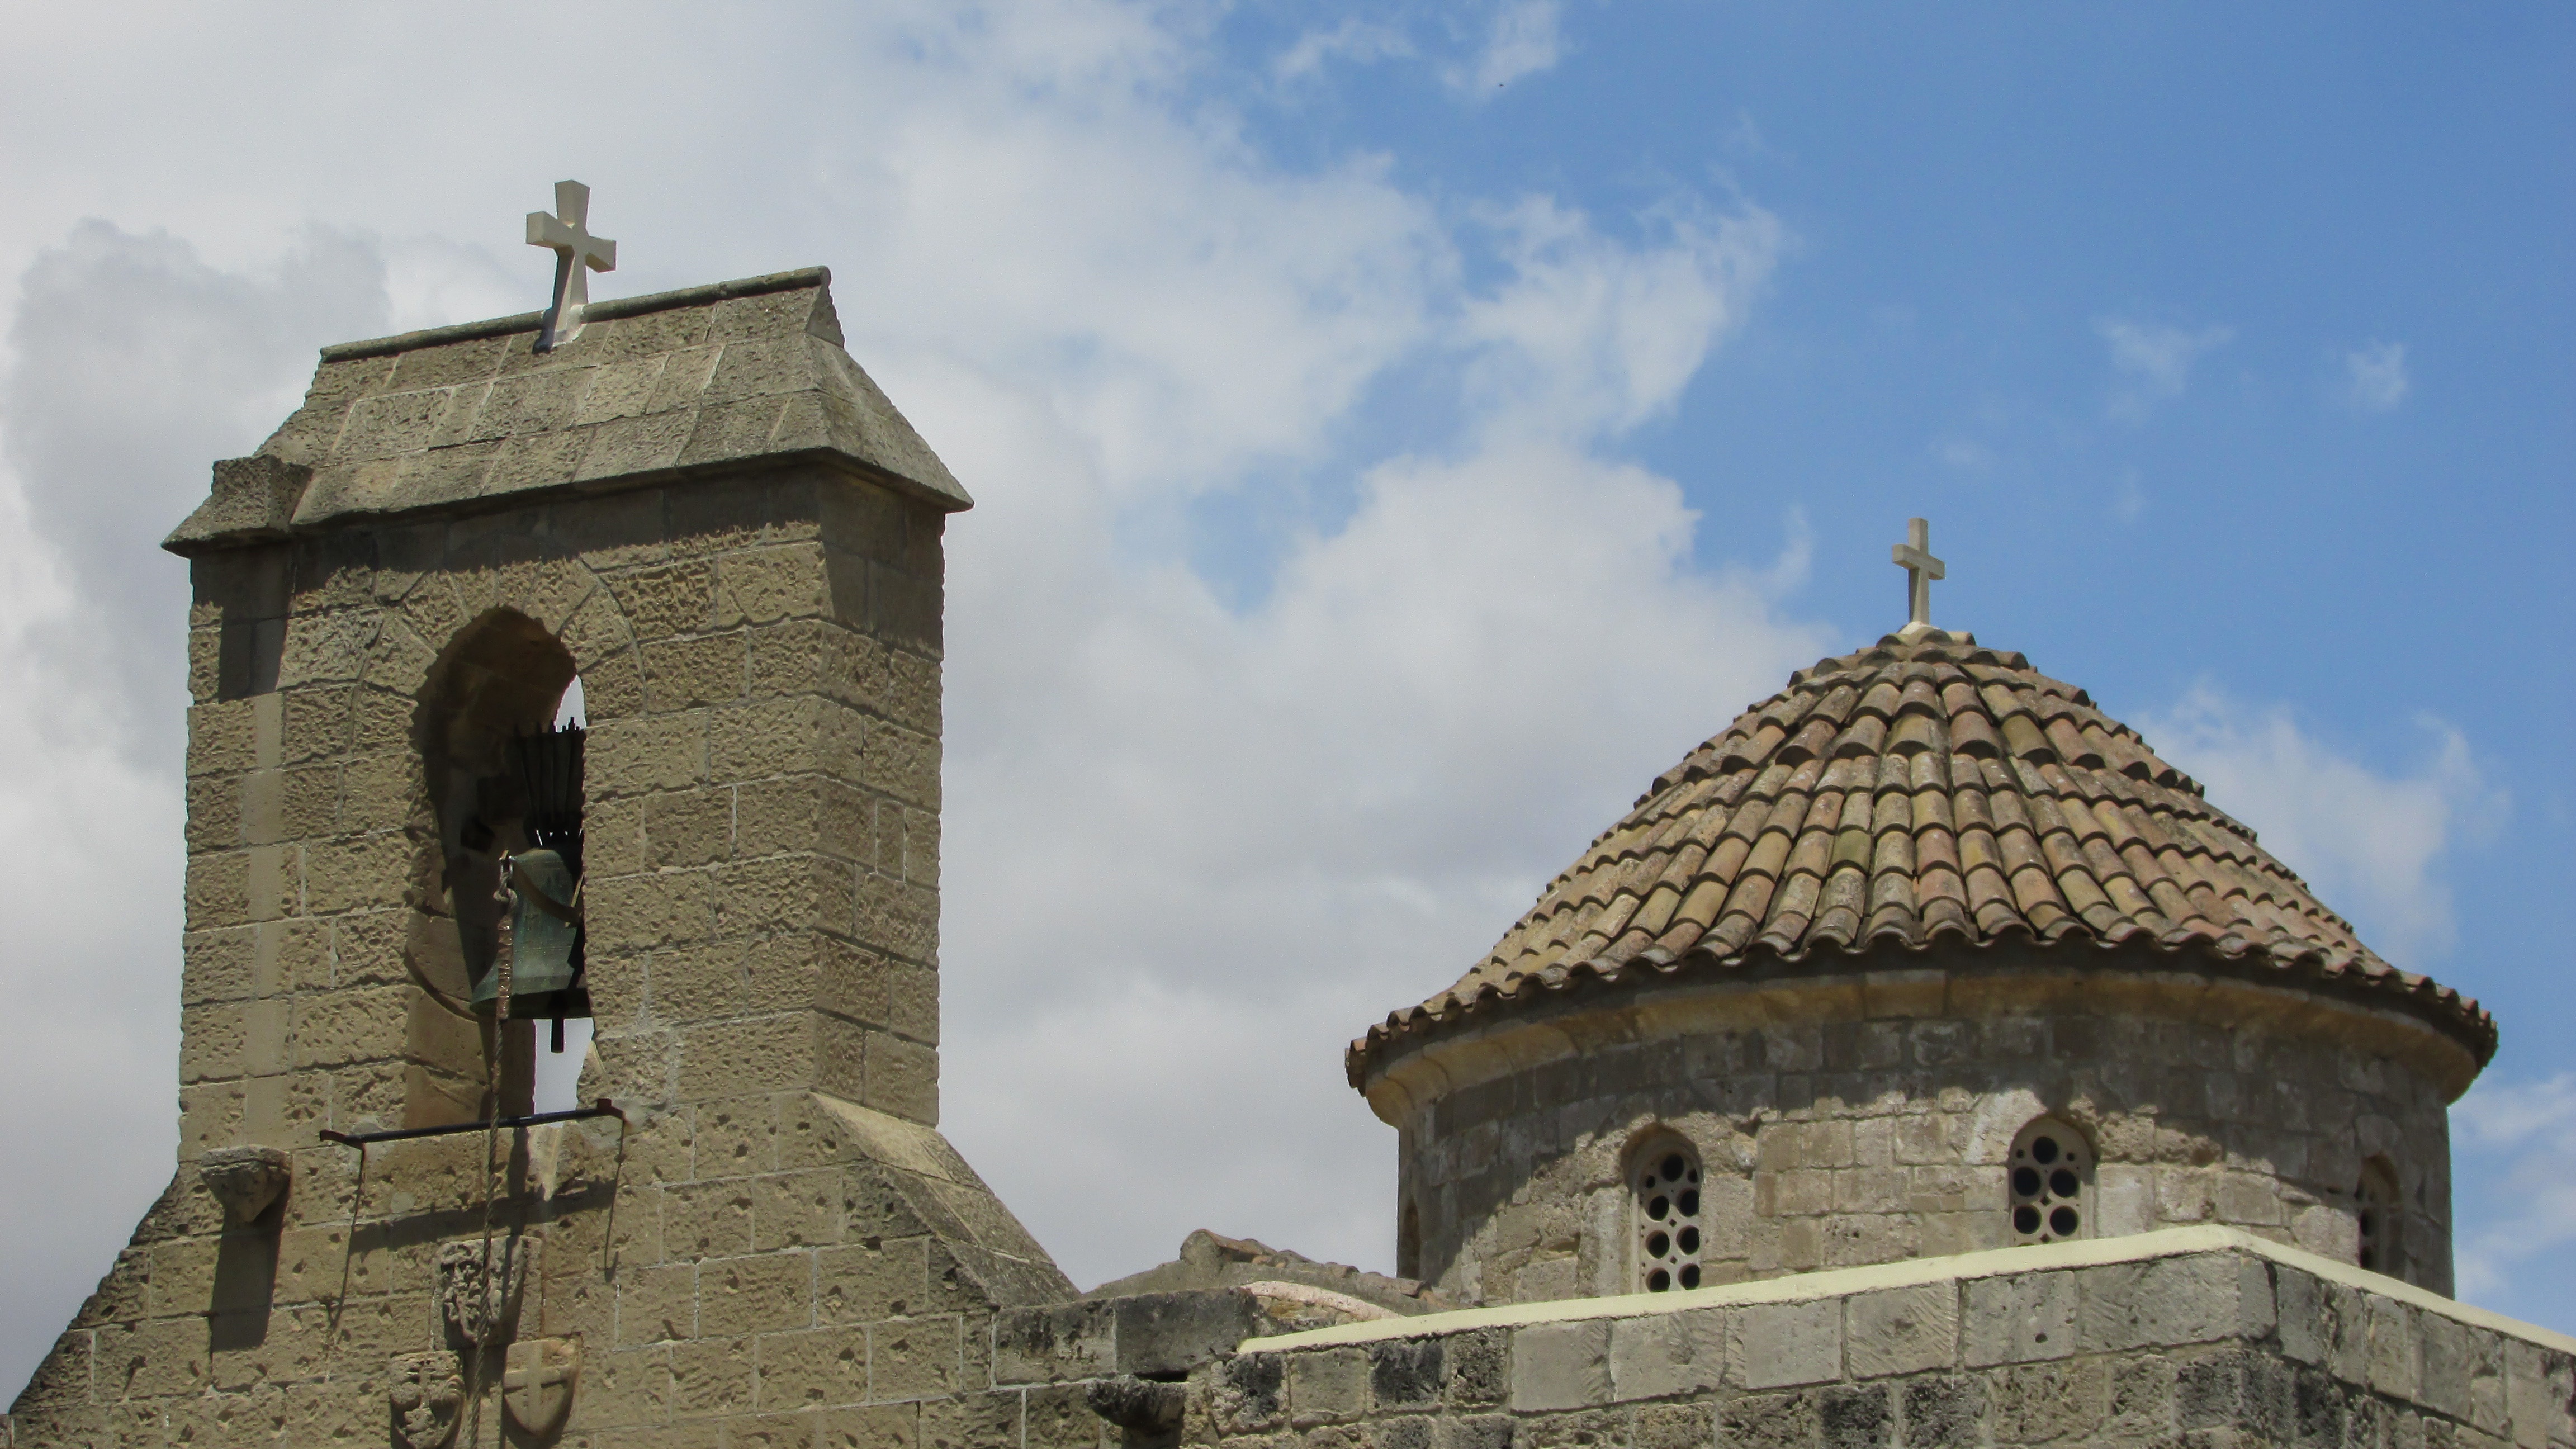
architecture, building, monument, tower, religion, landmark, church, chapel, place of worship, bell tower, medieval, temple, monastery, christianity, orthodox, historical, middle ages, cyprus, unesco world heritage, historic site, ancient history, 11th century, kiti, panagia angeloktisti, spanish missions in california